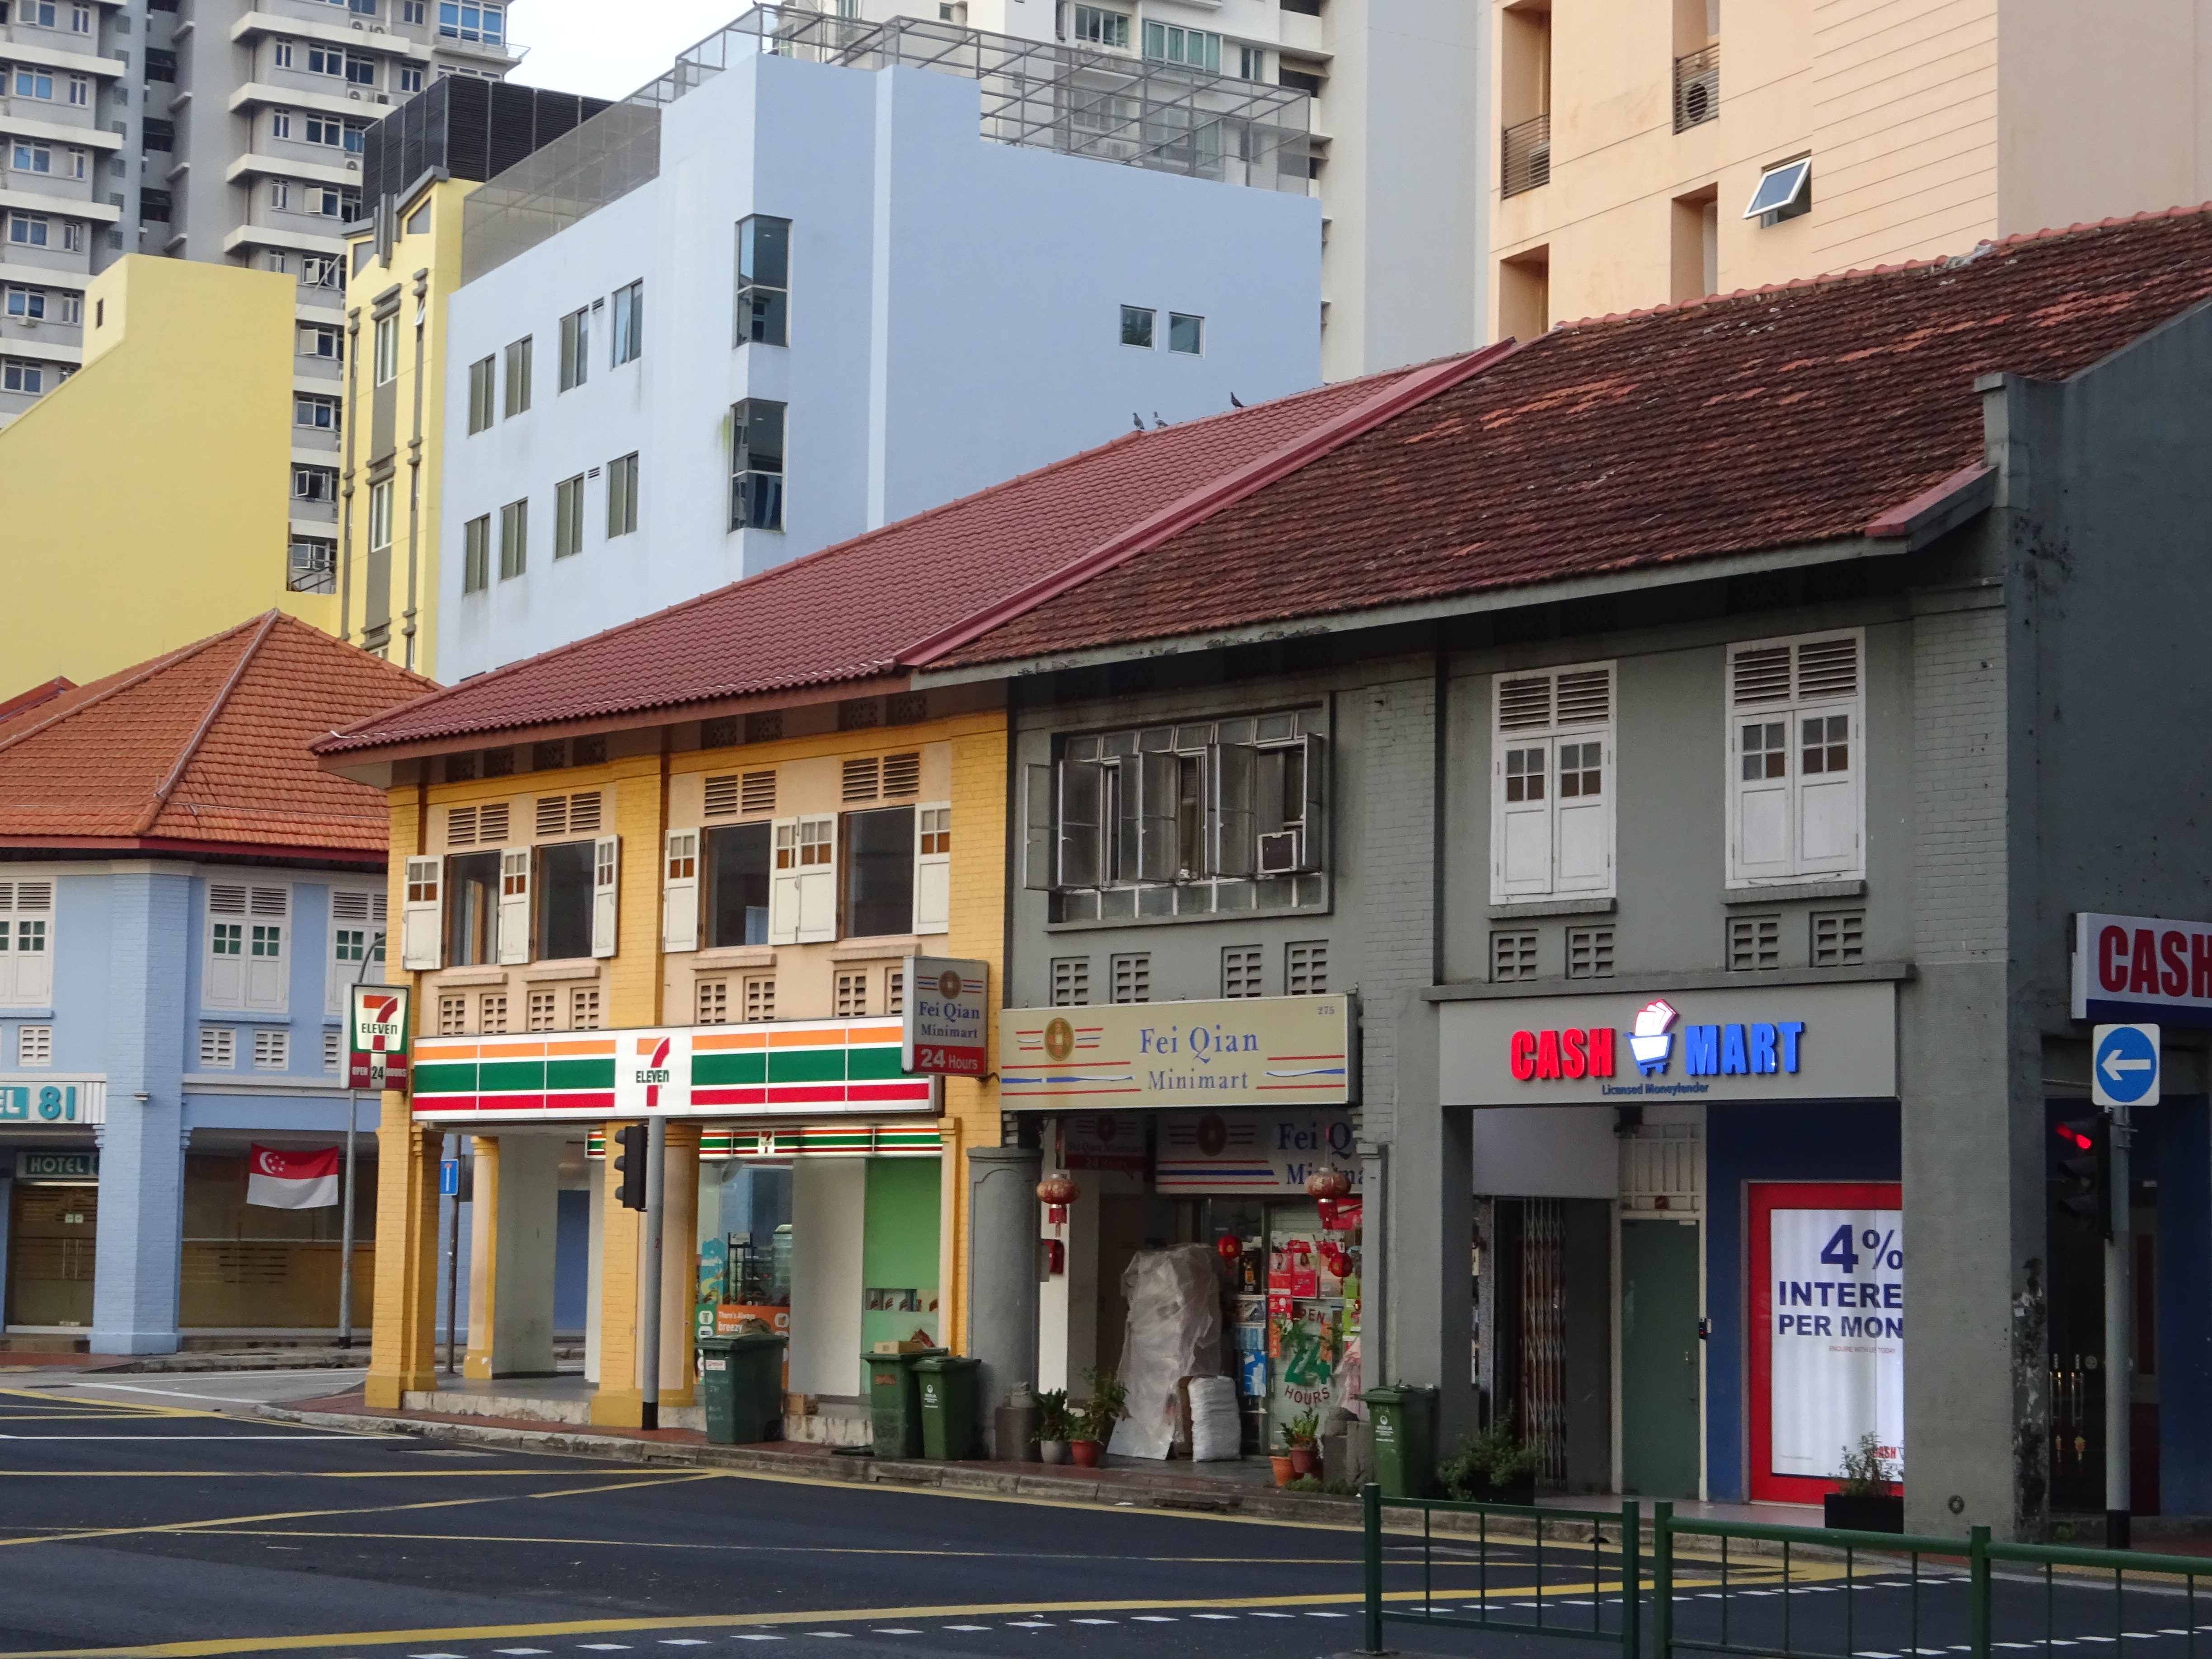
buildings, life, living, city, street, building, window, property, neighbourhood, residential area, house, door, facade, real estate, road, landmark, metropolitan area, commercial building, urban design, urban area, mixed use, condominium, downtown, suburb, tower block, home, apartment, roof, lane, plant, fixture, evening, transport